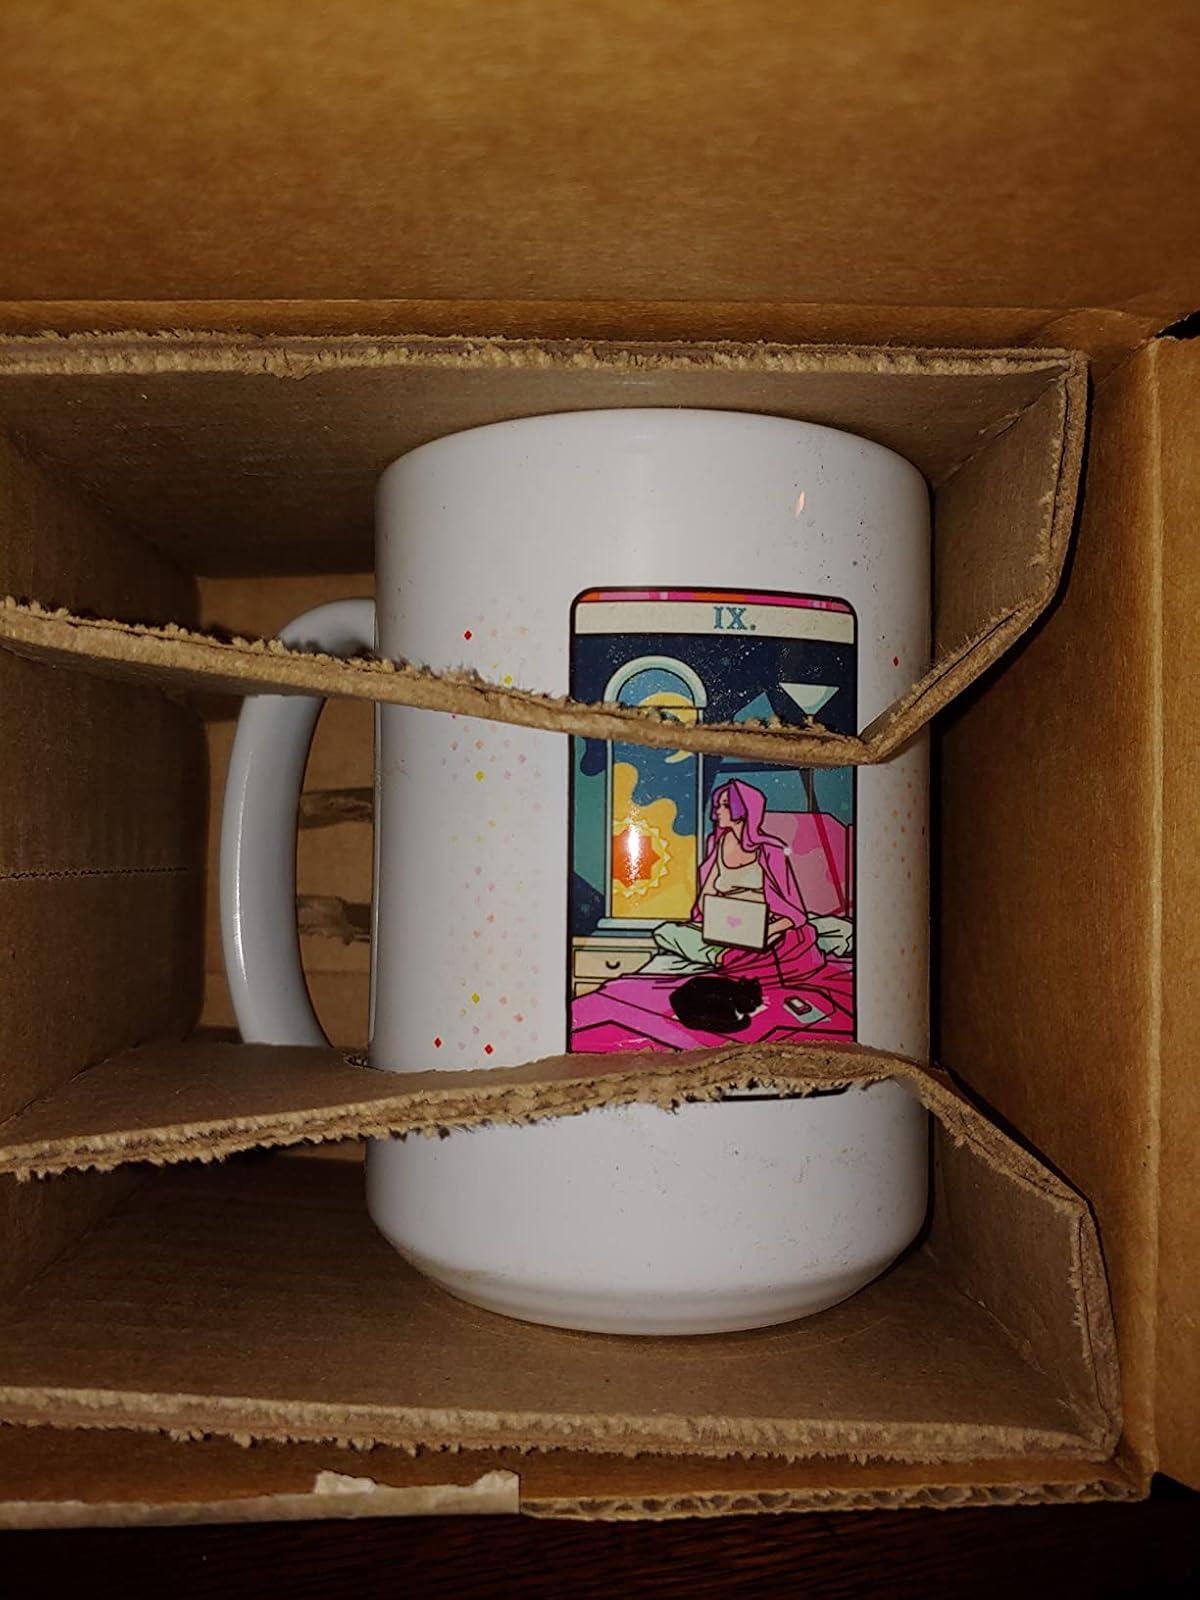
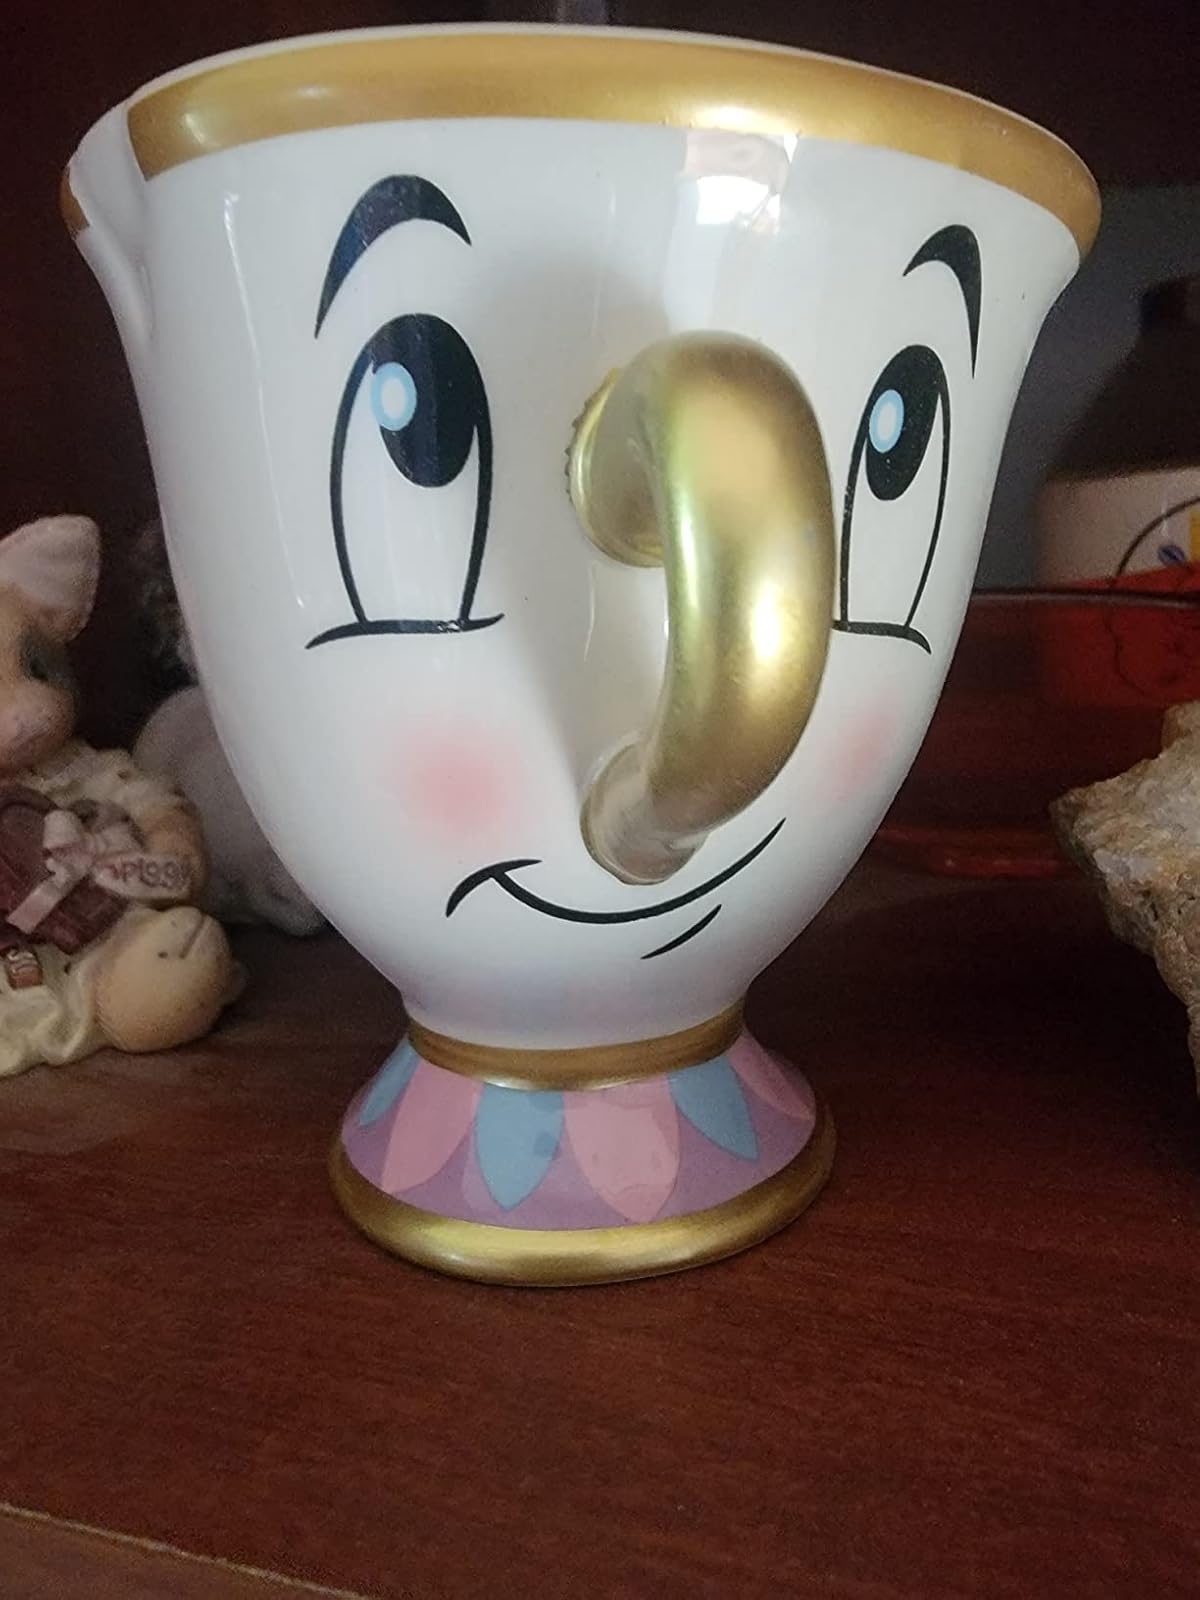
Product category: items_mug
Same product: no